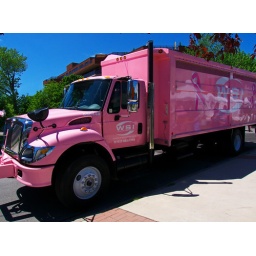
A truck from WSI painted pink in support of breast cancer.